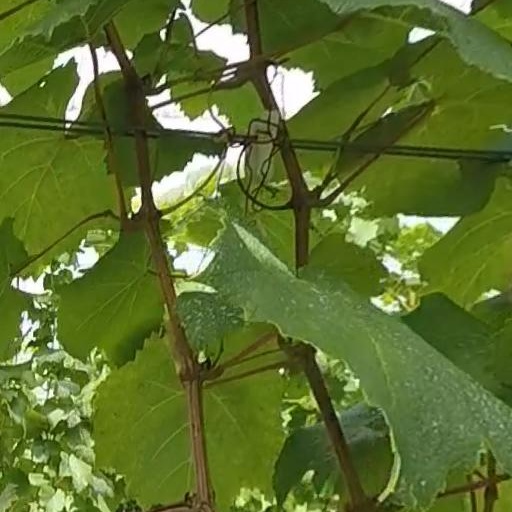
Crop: grape